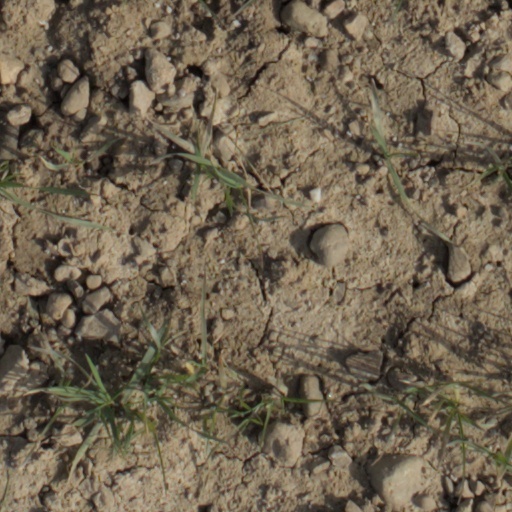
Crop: wheat